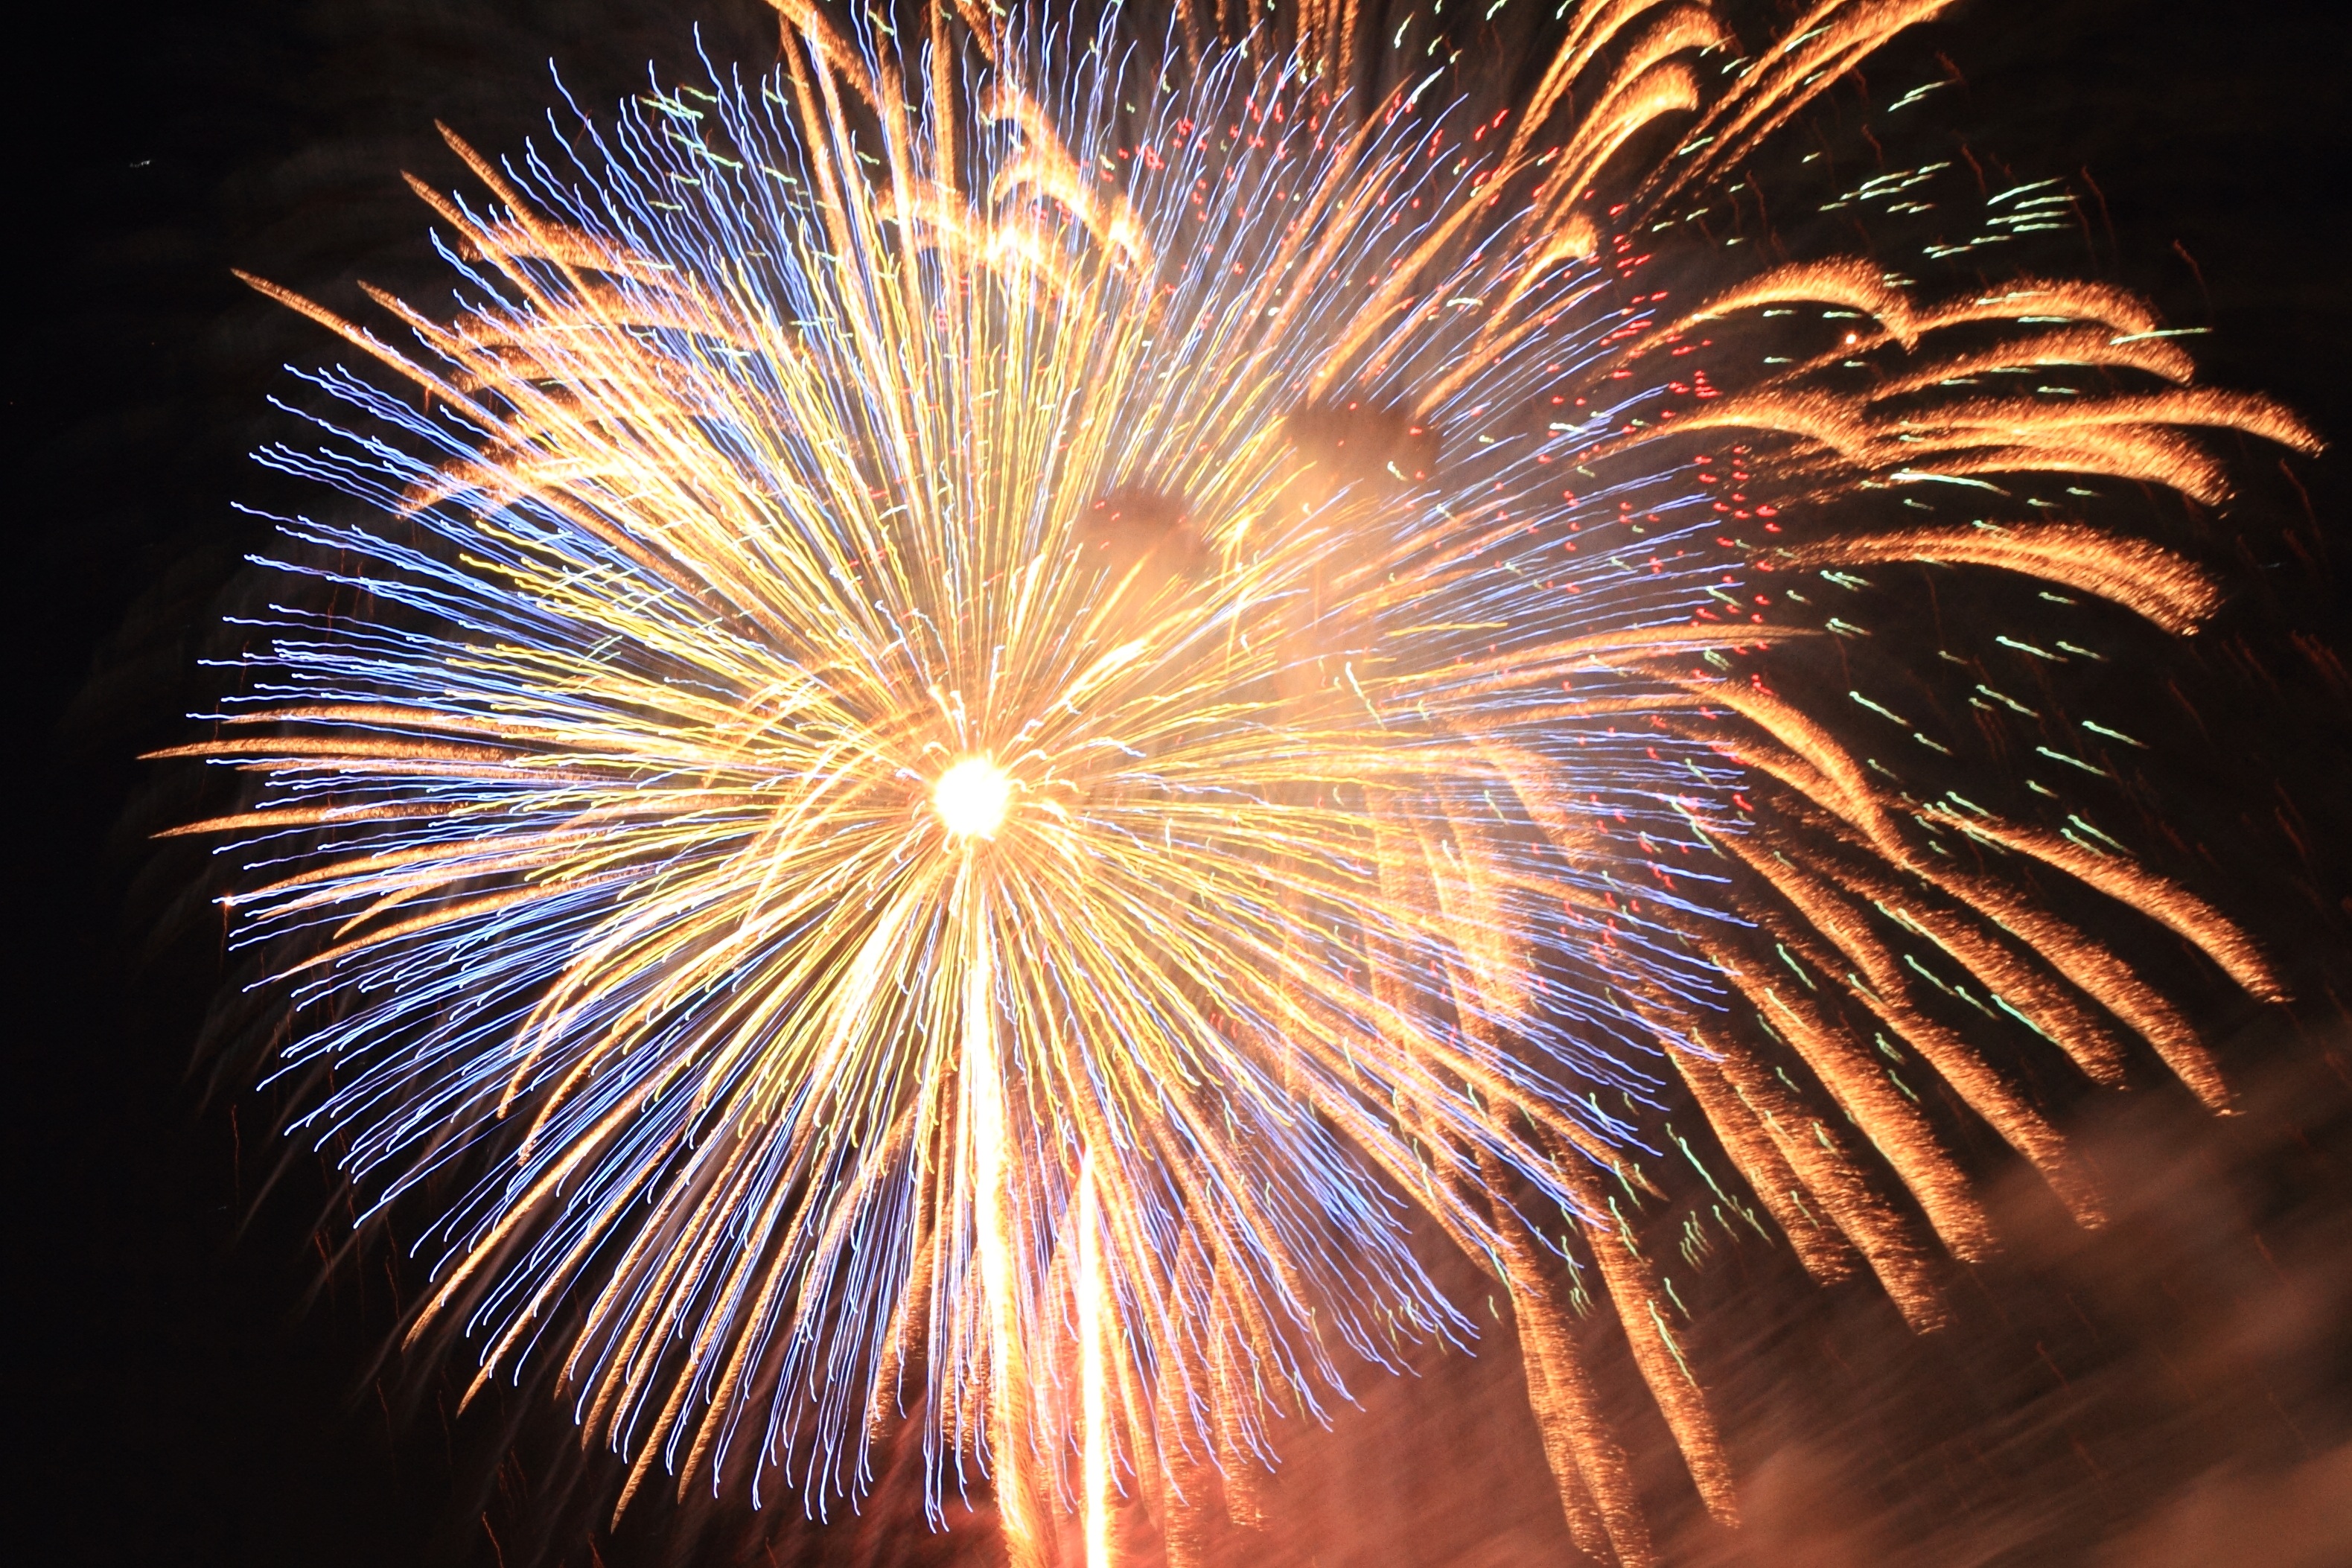
light, sky, night, recreation, space, darkness, new year, explosion, festival, fireworks, fete, event, midnight, diwali, congratulations, sylvester, new year's eve, fireworks rocket, atmosphere of earth, computer wallpaper, public event, length ball, spark of shower, explosive material